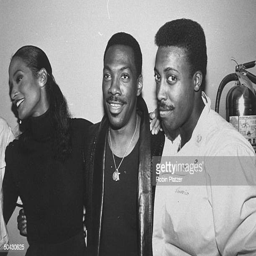
actors at the premiere of the motion picture